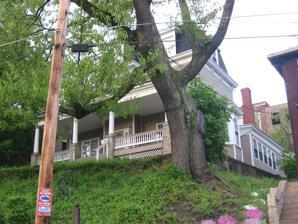
Building: John A. Brashear House and Factory
Country: United States of America
Year built: 1886
Historic buildings in Pennsylvania, United States United States historic place John A. Brashear House and Factory U.S. National Register of Historic Places Show map of Pittsburgh Show map of Pennsylvania Show map of the United States Location 1954 Perrysville Avenue, Pittsburgh, Pennsylvania Coordinates 40°27′47″N 80°0′48″W / 40.46306°N 80.01333°W / 40.46306; -80.01333 Built 1886 NRHP reference No. 12001093 Added to NRHP December 26, 2012 The John A. Brashear House and Factory in the Perry South neighborhood of Pittsburgh , Pennsylvania , was built in 1886. Former home of astronomer John Brashear (1840–1920), who was described by former Pennsylvania Governor Martin Grove Brumbaugh as "Pennsylvania's most eminent citizen," the site was listed on the National Register of Historic Places on December 6, 2012. History and architectural features The site consists of a Second Empire style house (1886) and a two-story 105’ x 38’ brick factory building (1886). A small brick wash house was added around 1900. The site was Brashear's primary residence in the latter part of this life. His Brashear Company factory manufactured optical instruments for science and industry. The company continued to operate from the factory after his death in 1920, at one point making components for the World War II era Norden bombsight . The company moved out of the factory around 1954. The factory was demolished by Pittsburgh on March 17, 2015, after one of the factory's walls had partially collapsed onto an adjacent apartment building the night before. The factory had been owned by the city since 2012, but it was unable to allocate funds to correct structural and roof deficiencies. The demolition contract was valued at $235,000. During the demolition, workers discovered a 120-year-old time capsule in the building's former cornerstone. Made from brass and roughly the size of a dictionary, the box was later opened by a member of the Antique Telescope Society, noting that the contents included plans and blueprints of Brashear's factory, a photograph of mechanical workers who had been employed by Brashear's factory in August 1894, an optical glass, letters from and to Brashear, newspaper articles dating from 1891 to 1894, photographs of prominent citizens of the Pittsburgh area and of Brashear's family, a lock of hair from Brashear's wife, Phoebe, and a book entitled, “In Memoriam William Thaw,” which paid homage to Brashear's mentor who provided the financial support which enabled Brashear to build his home and factory. Placement of this property on the National Register of Historic Places The nomination materials for placement of the John A. Brashear House and Factory on the National Register of Historic Places were reviewed by Pennsylvania's Historic Preservation Board on February 1, 2011, at 9:45 a.m. at the Labor and Industry Building in Harrisburg, Pennsylvania. Also considered for National Register placement at this meeting were: the Alden Villa in Lebanon County, the McCook Family Estate in Pittsburgh, the Montrose Historic District in Susquehanna County, the Quakertown Historic District in Bucks County, Wilpen Hall in Sewickley, the Robb Farm in Huntingdon County, and the Tindley Temple United Methodist Church and Marian Anderson House in Philadelphia, as well as multiple historic African American churches in Philadelphia that were presented together on a "Multiple Property Documentation Form." The John A. Brashear House and Factory were then officially listed on the National Register of Historic Places later in 2011. References